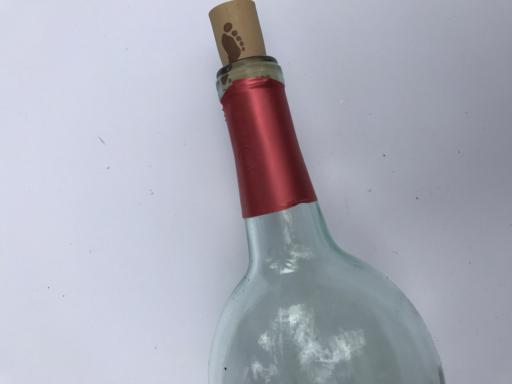
Waste category: glass